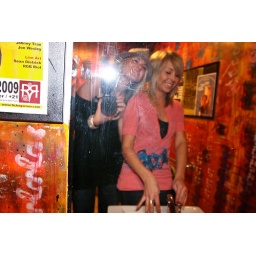
girls in the bathroom